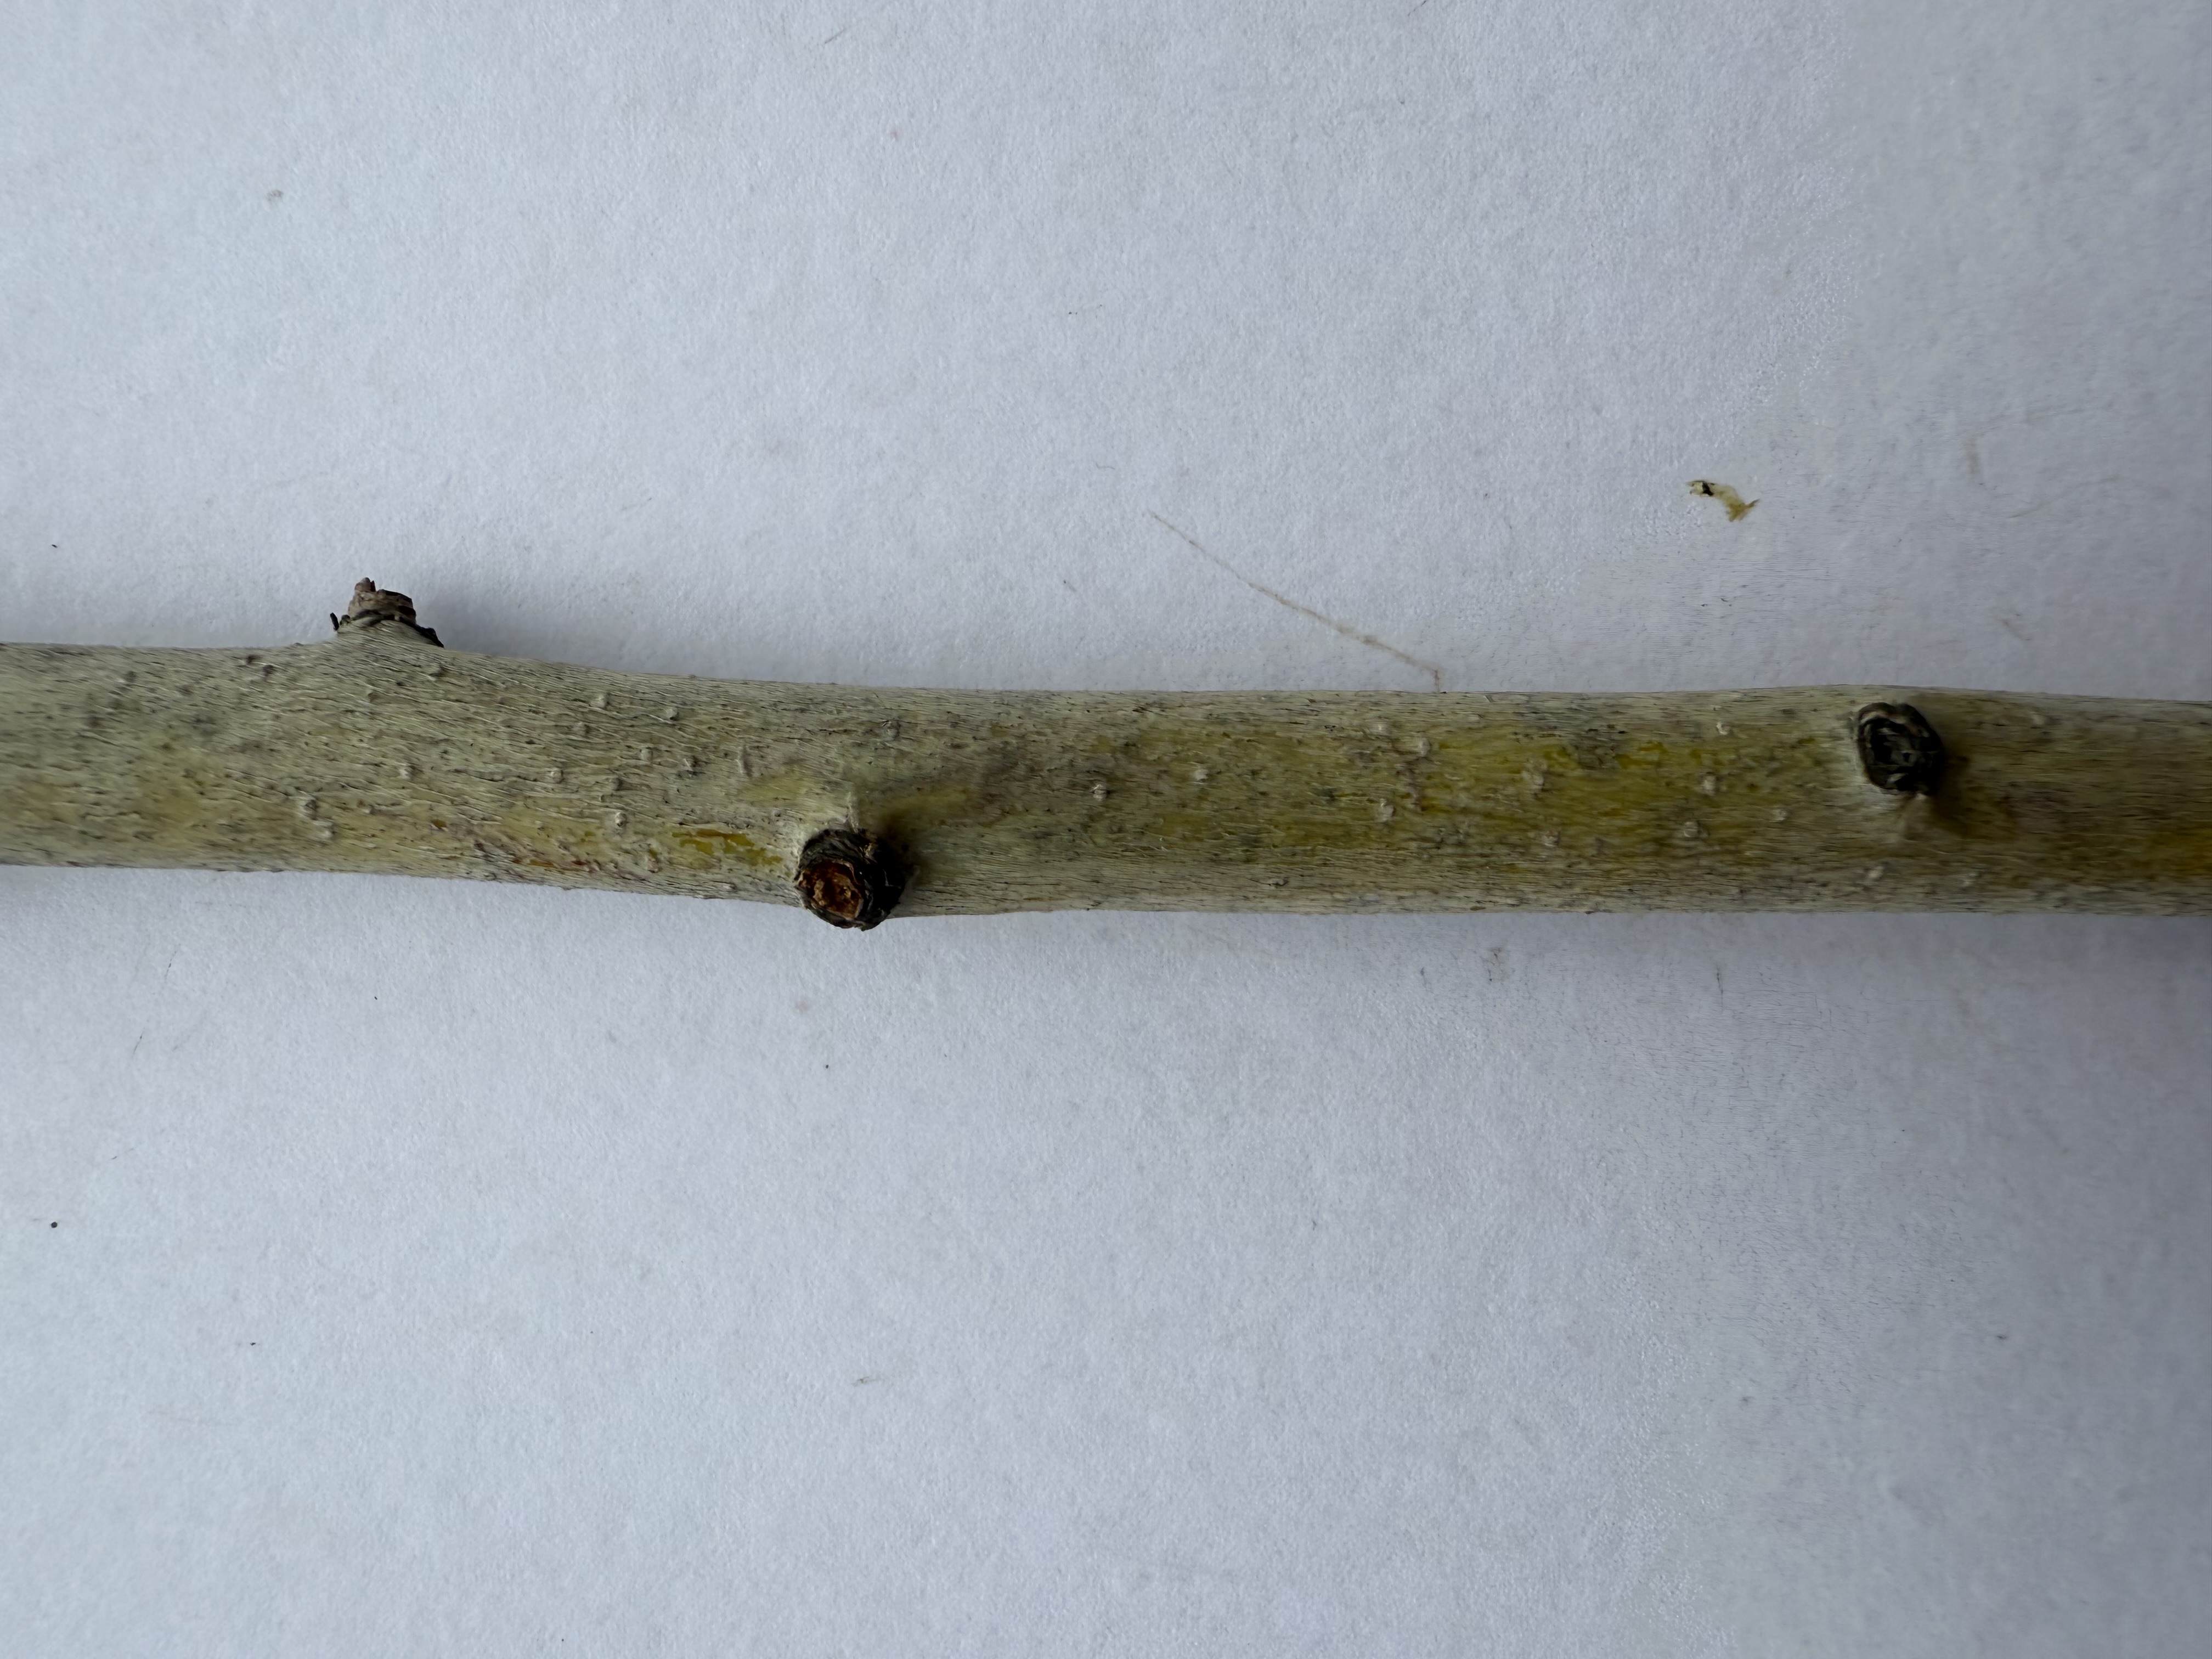
Variety: Red Azarol